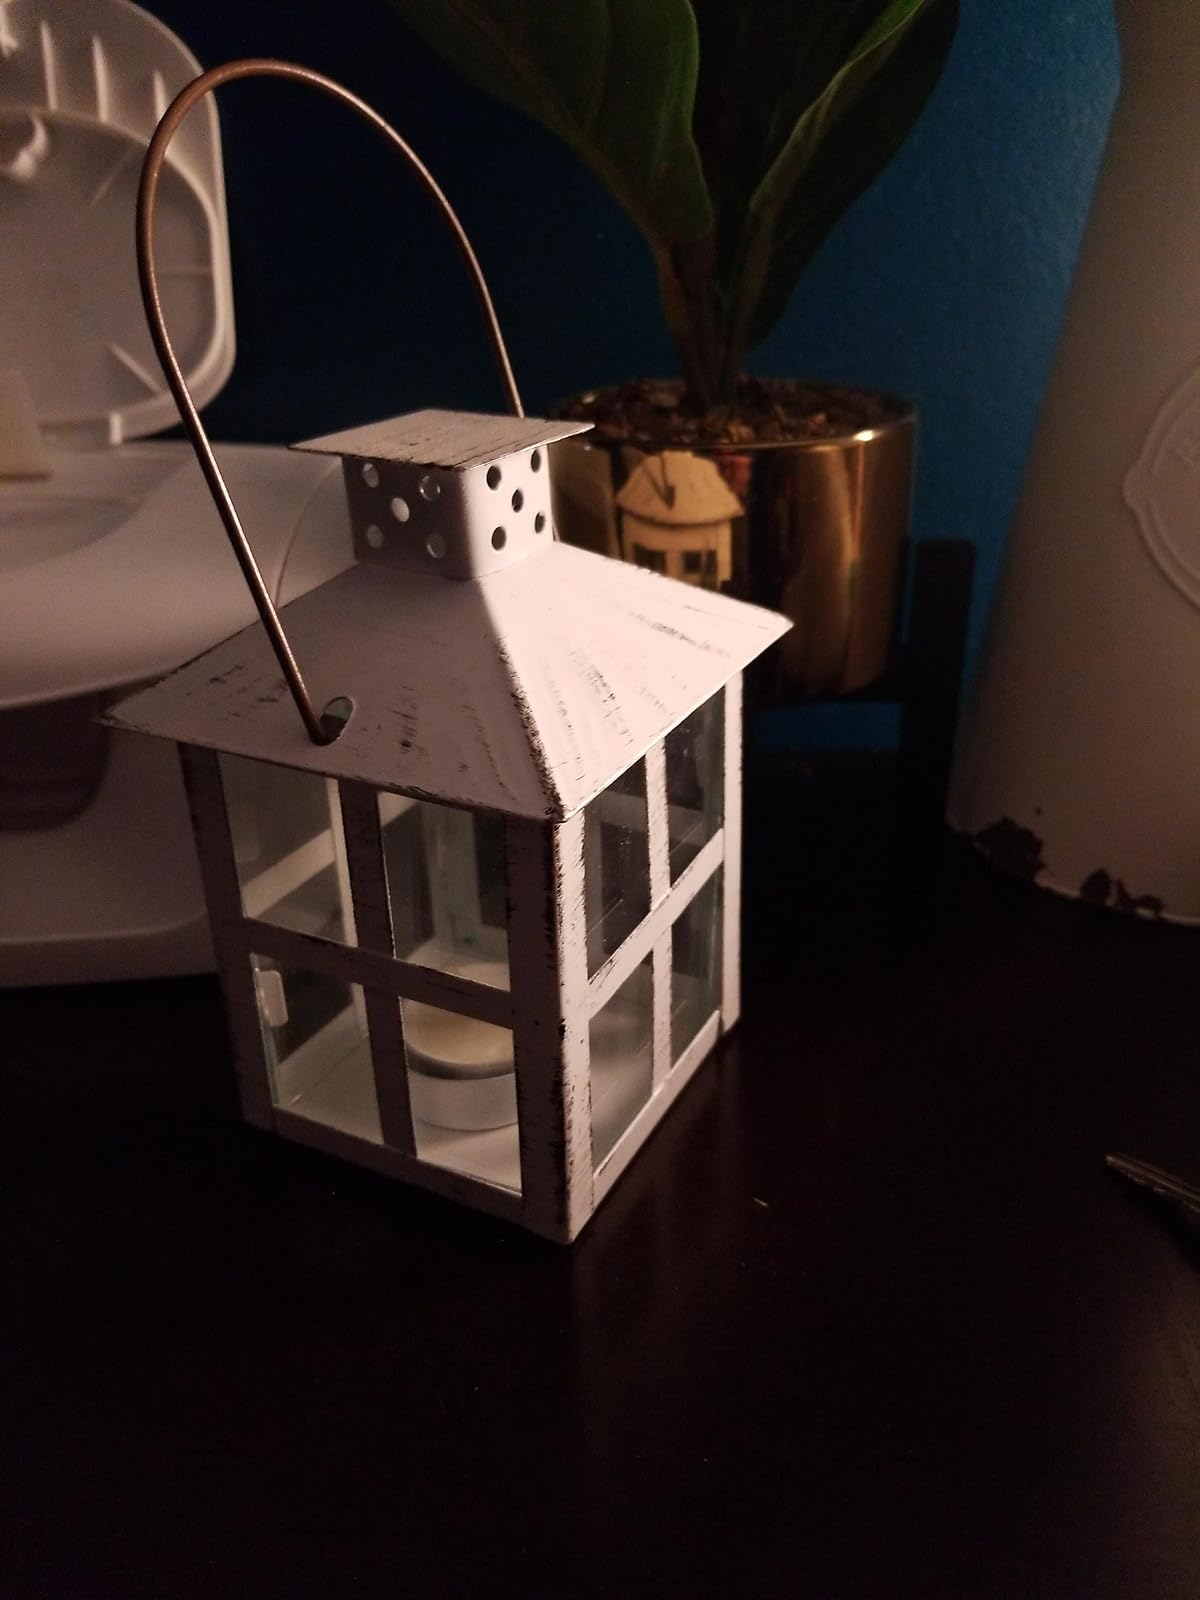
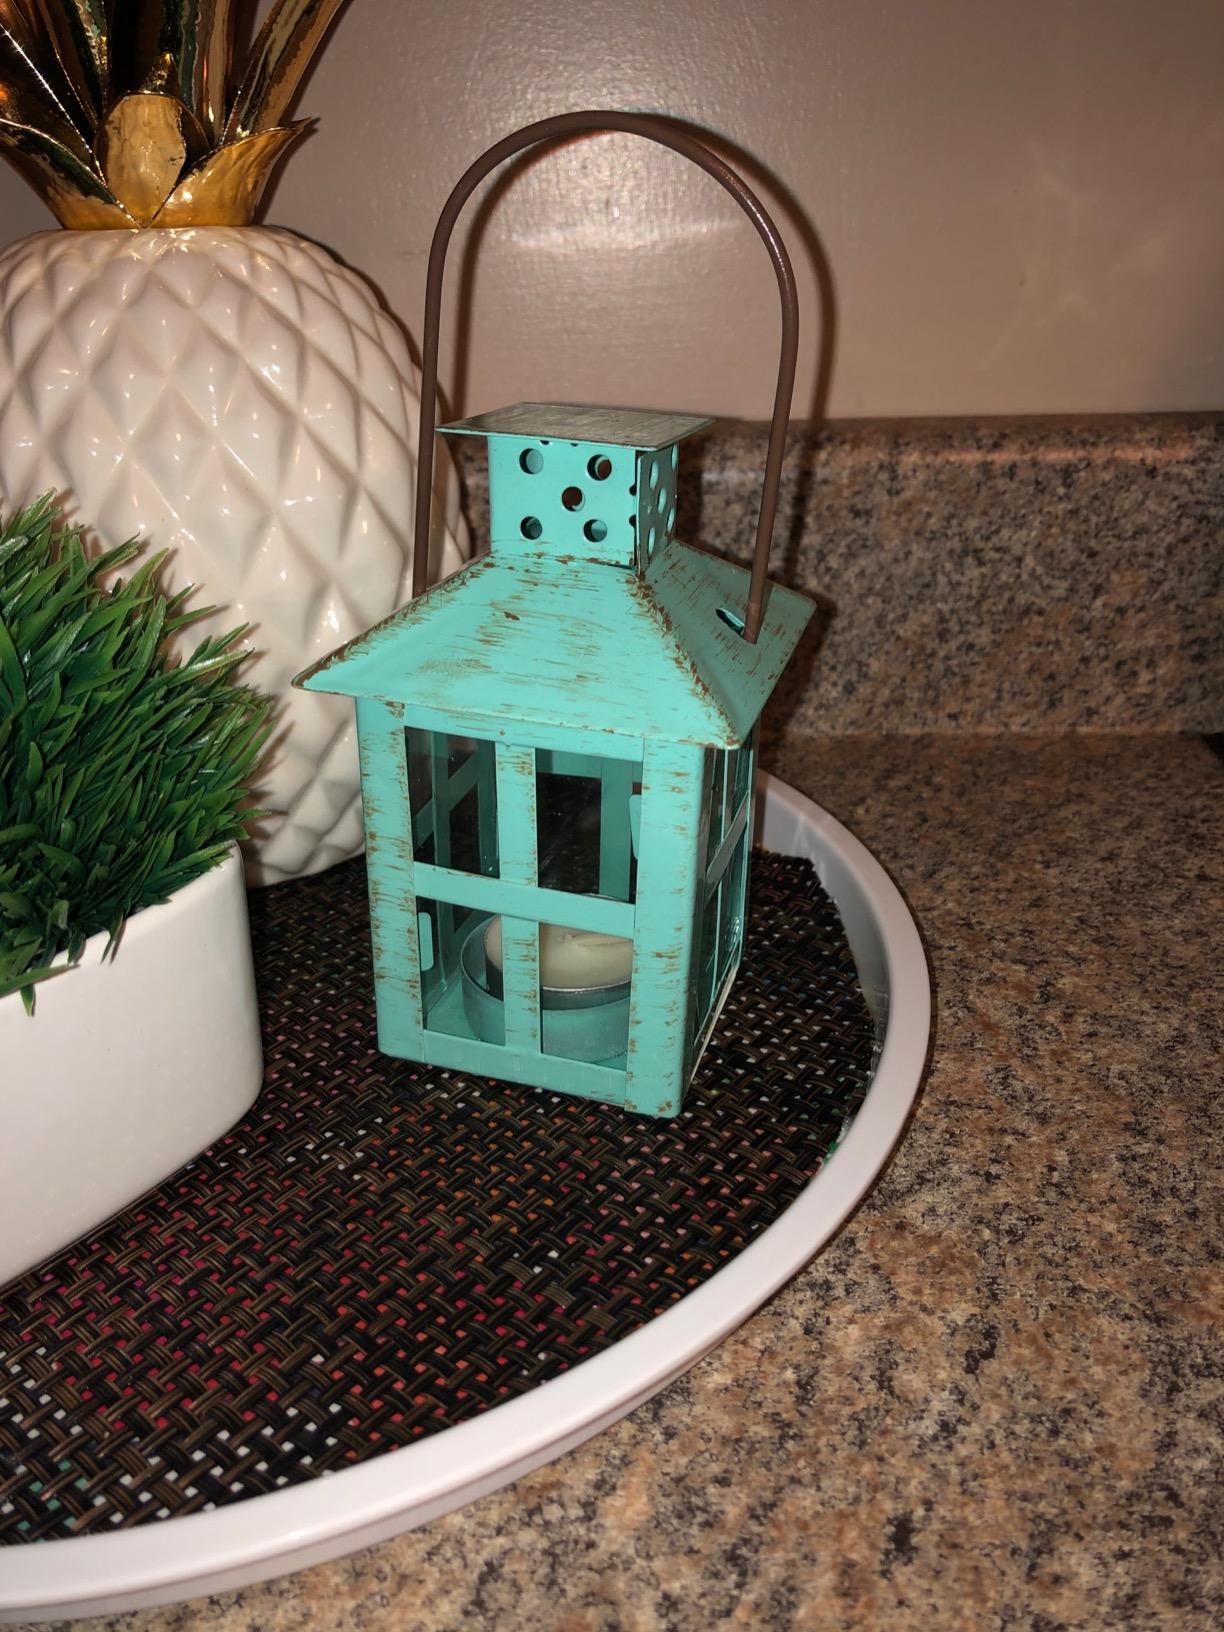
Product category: lantern
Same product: no